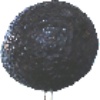
Label: Avocado ripe 1